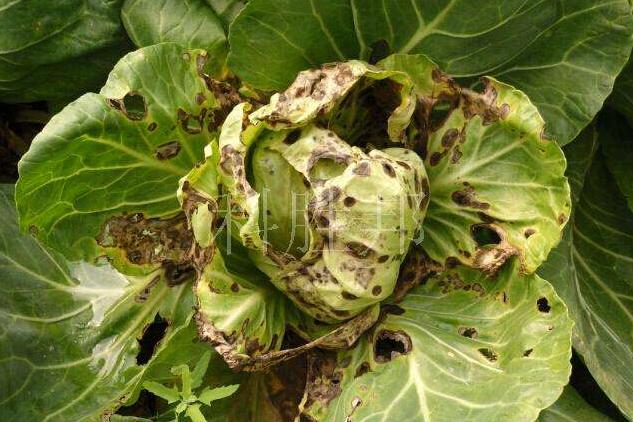
Plant: Cabbage
Disease: cabbage alternaria leaf spot